Qart-Hadast (Spain)

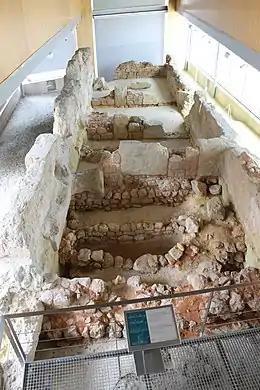
Remains of the Punic wall of Qart Hadasht.

Qart Hadasht was an ancient Punic city-state located where modern-day Cartagena (Spain) now stands. It bore this name from its foundation by the Carthaginians in 227 BC until its Roman conquest in 209 BC during the Second Punic War, after which it was renamed Carthago Nova.